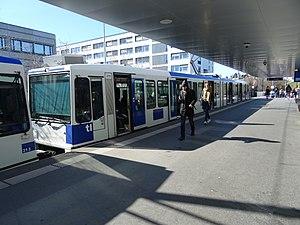
Rame à quai à la station EPFL du métro 1 de Lausanne.
EPFL est une station de métro de la ligne M1 du métro de Lausanne, située route de la Sorge à Écublens, à l'ouest de l'agglomération lausannoise, dans le canton de Vaud. Elle dessert notamment l'école polytechnique fédérale de Lausanne.